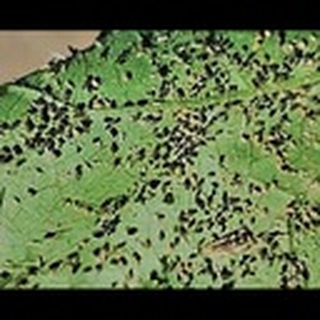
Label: cotton_aphids